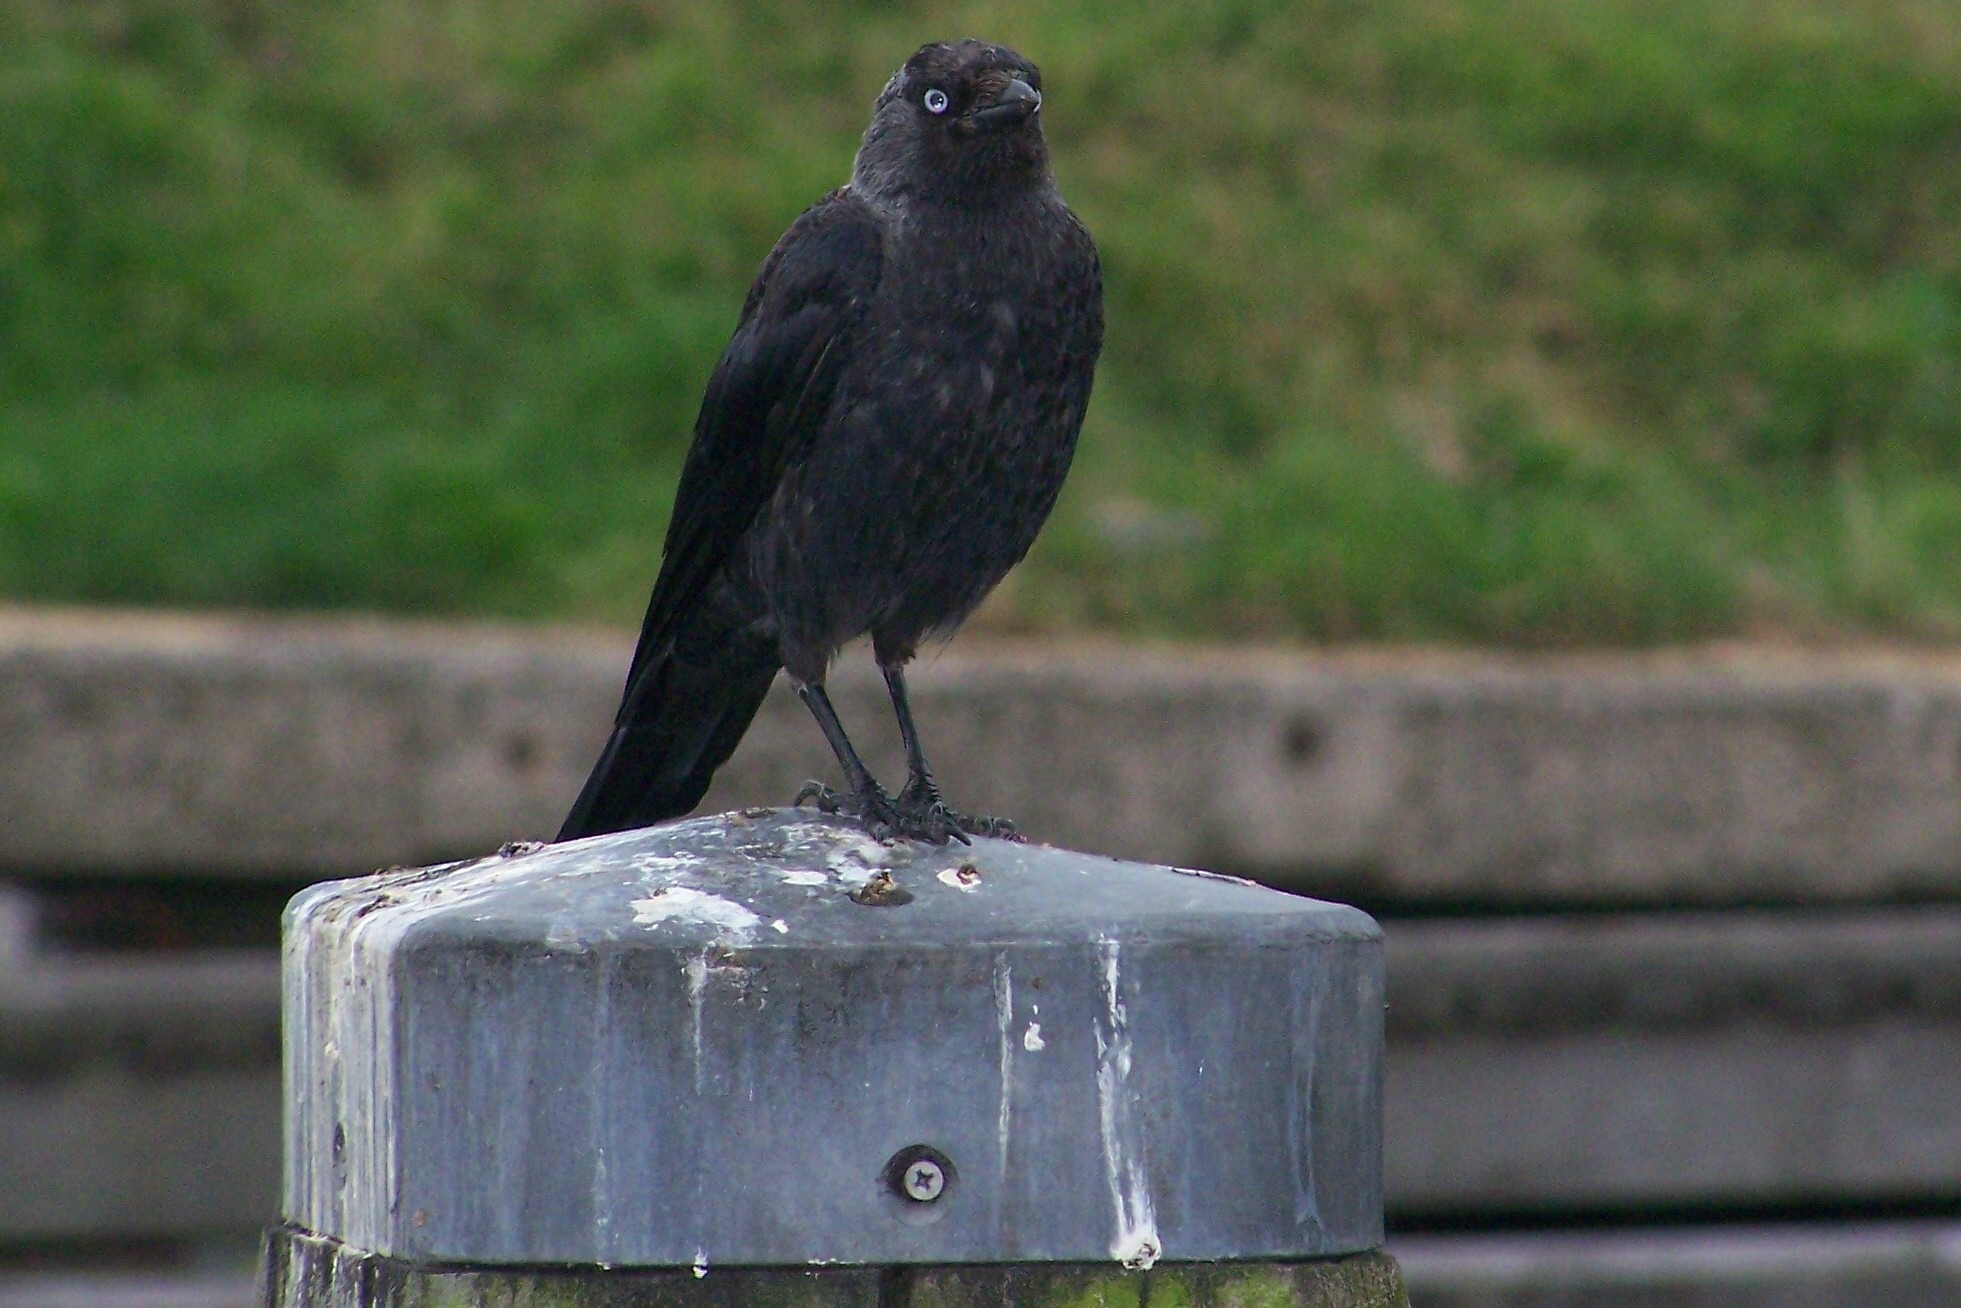
nature, bird, wildlife, beak, black, fauna, crow, vertebrate, raven, carrion crow, perching bird